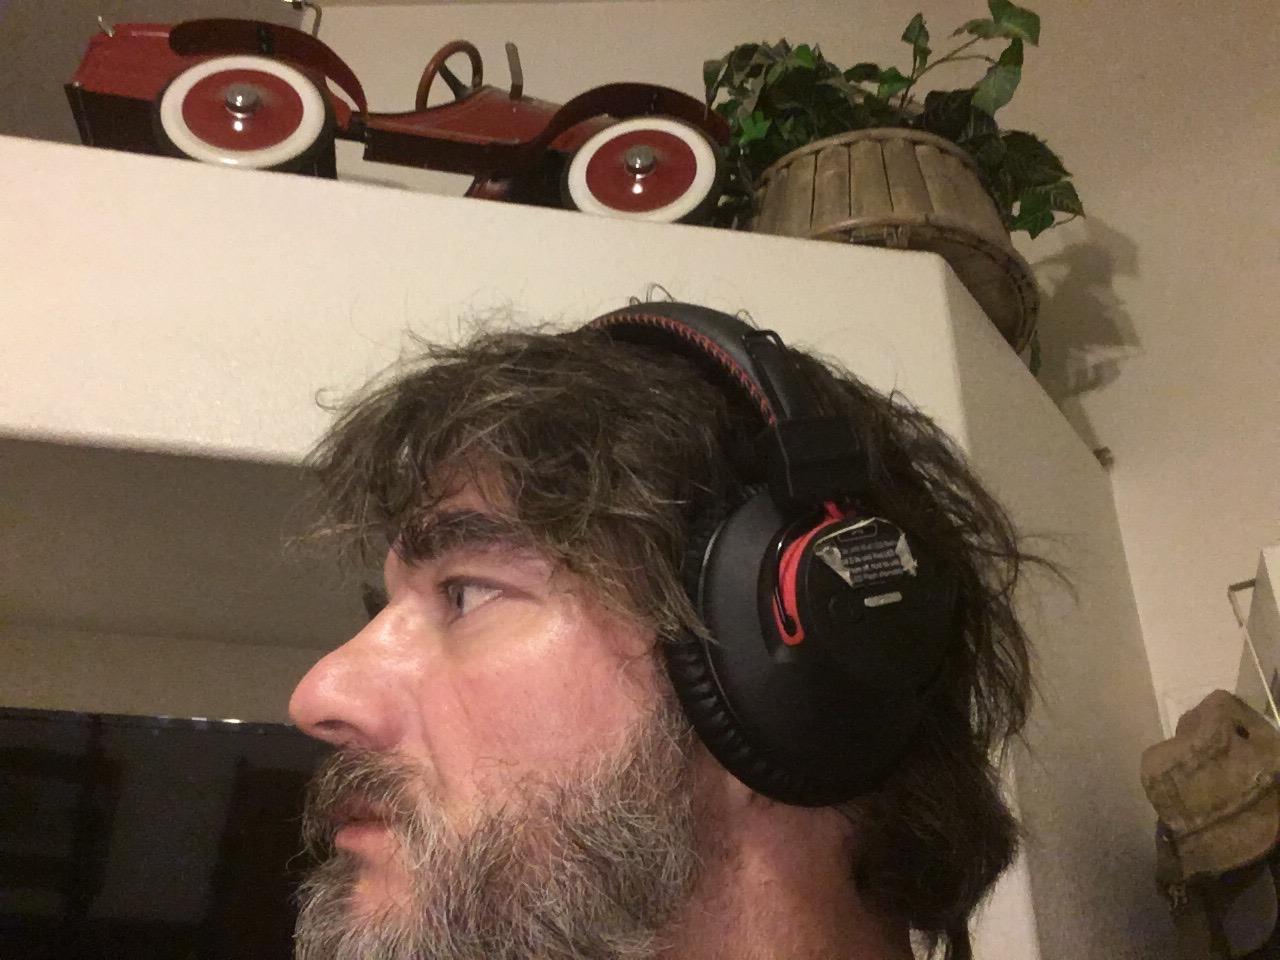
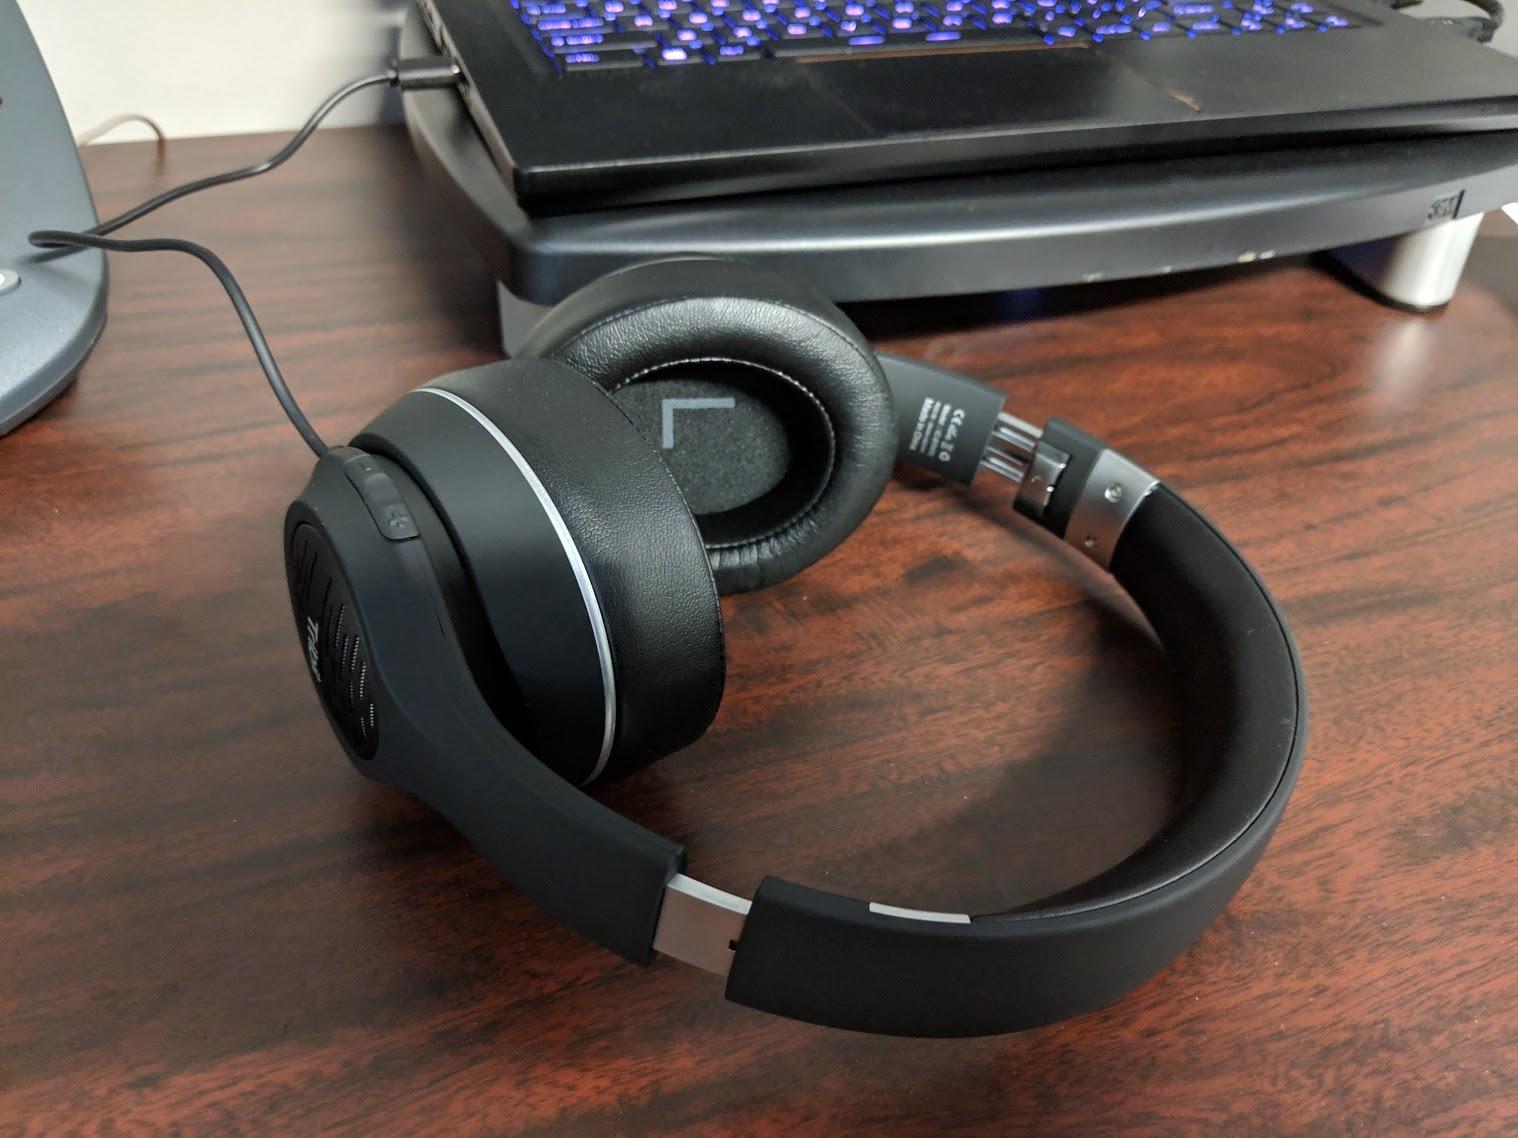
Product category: headphones
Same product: no